List of birds of Oregon

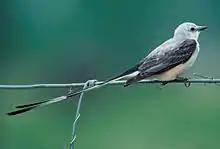
Scissor-tailed flycatcher

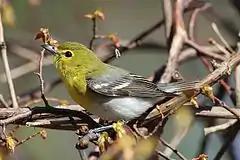
Yellow-throated vireo

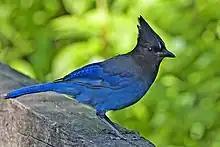
Steller's jay

Tyrant flycatchers are Passerine birds which occur throughout North and South America. They superficially resemble the Old World flycatchers, but are more robust and have stronger bills. They do not have the sophisticated vocal capabilities of the songbirds. Most, but not all, are rather plain. As the name implies, most are insectivorous.